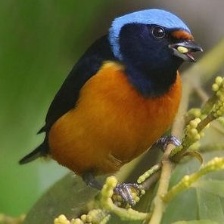
Species: ANTILLEAN EUPHONIA
Scientific name: EUPHONIA MUSICA